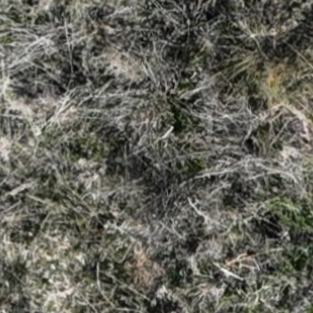
Month: october